SS Adriatic (1871)

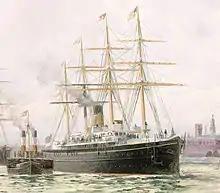
Painting of "Adriatic"

"Adriatic" left on her maiden voyage on 11 April 1872, sailing from Liverpool to New York, under Captain Sir Digby Murray, who had captained the maiden voyage of the White Star's first ship, "Oceanic" the year before. "Adriatic" was similar in configuration to the earlier "Oceanic"-class ships, with a single funnel and four masts, with the highest towering to , and the first three square-rigged. Her hull was painted black in typical White Star fashion, and accommodated two classes, First and Steerage. As the largest of the six White Star Line ships, "Adriatic" received the designation as the Line's flagship, a title she held until the larger "Britannic" came on line in 1874.